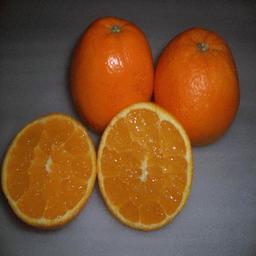
Label: peels